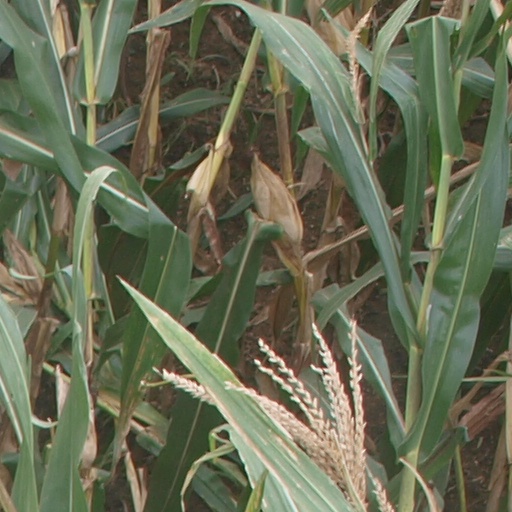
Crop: maize; corn